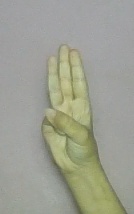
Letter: thaa